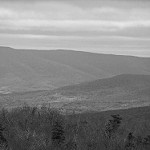
Label: B & W